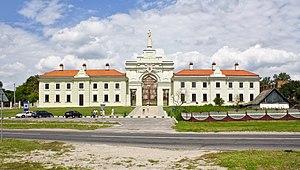
Le porche et les ailes, restaurés en 2012, du palais des Sapeiha, Ruzany (Rujané
La famille Sapieha est l'une des plus puissantes familles de magnats lituaniens et polonais descendant des boyards médiévaux de Smolensk. Elle a un grand pouvoir politique au XVIᵉ siècle. L'église Saint-Michel de Vilnius est le lieu de nécropole principal. À partir de 1700, les membres de la famille Sapieha portent le titre de prince.
Le Palais de Roujany, est un monument architectural du XVIIᵉ siècle, ruines de ce qui fut la résidence de l'ancienne famille noble Sapieha, pendant plus de 200 ans, dans le village de Roujany, en Biélorussie.